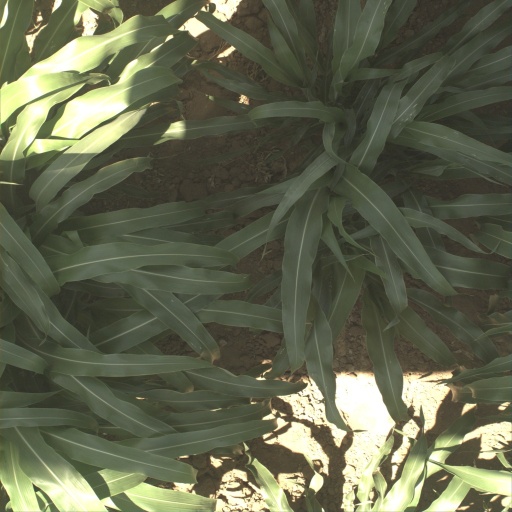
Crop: sorghum